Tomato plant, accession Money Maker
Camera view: bottom (45 deg); turntable rotation: 270 degrees
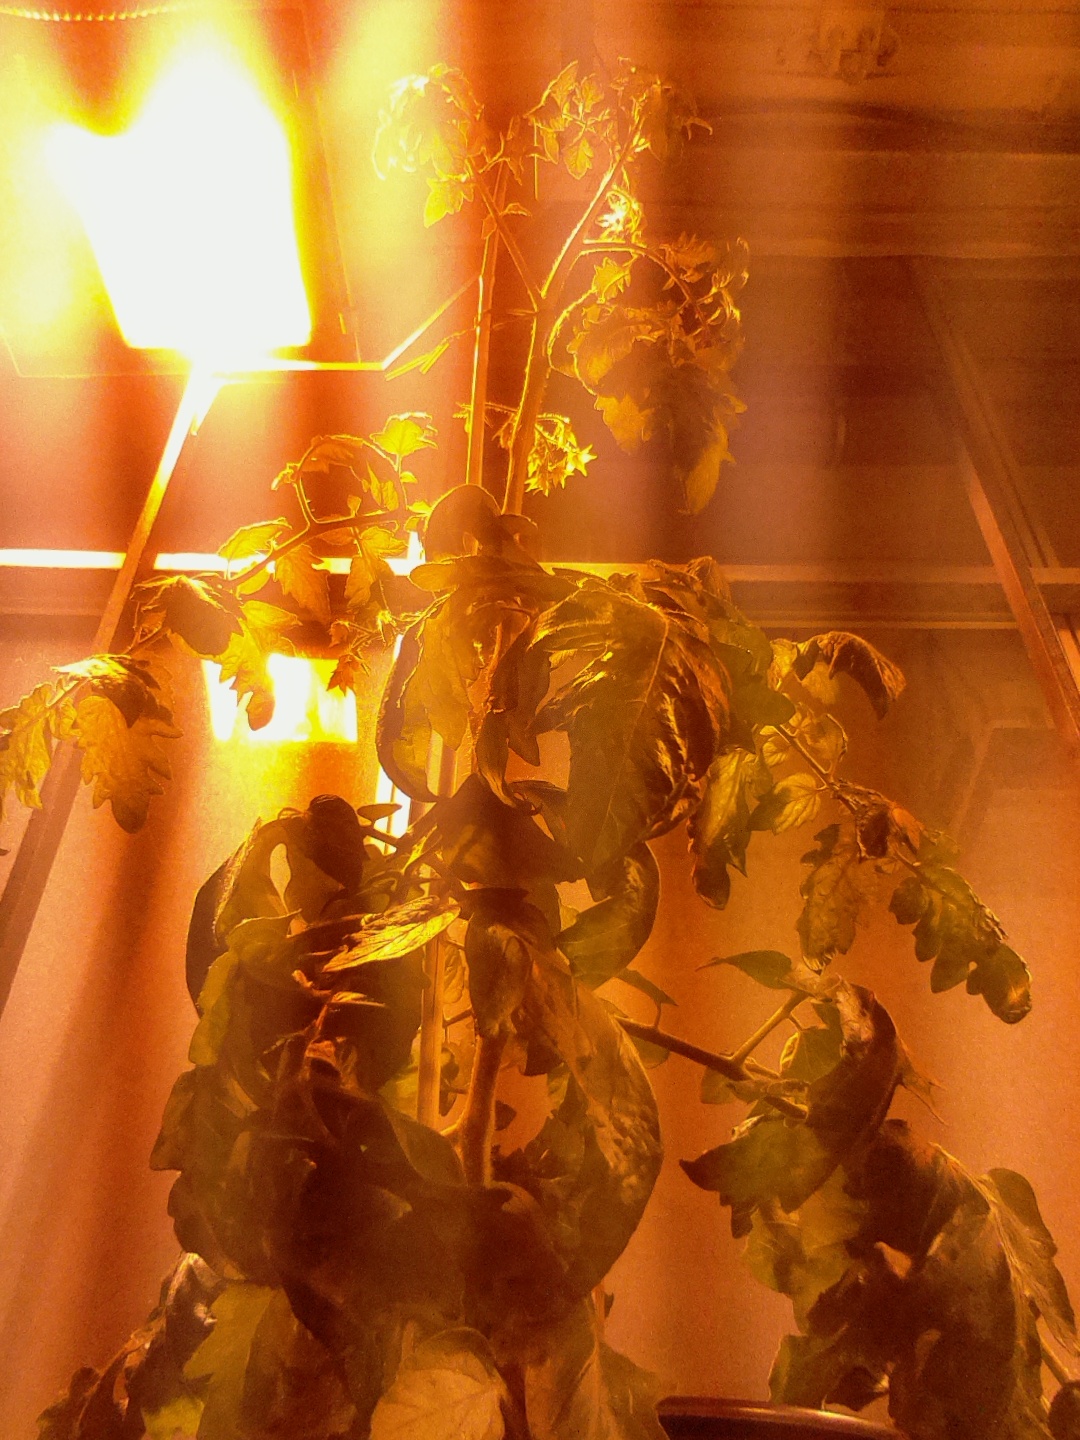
BBCH growth stage 70: Fruits at the main stem or branches visibles